Fondo Común

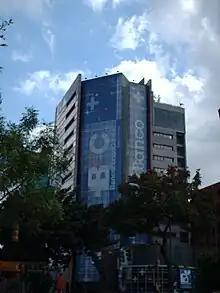
BFC headquarters in Caracas.

Banco Fondo Común ("Banco Fondo Común CA", BFC) is a bank in Venezuela. It is based in the city of Caracas, and has 165 banking agencies across the country. Customers can use the BFC Mobile App to access their account information.